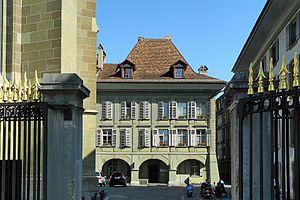
La famille de Diesbach est une famille subsistante de la noblesse suisse, de la noblesse française et de la noblesse belge, originaire de Suisse, anoblie au Saint-Empire en 1434. Elle tire son nom de la seigneurie de Diessbach près de Thoune, dans le canton de Berne, en Suisse.